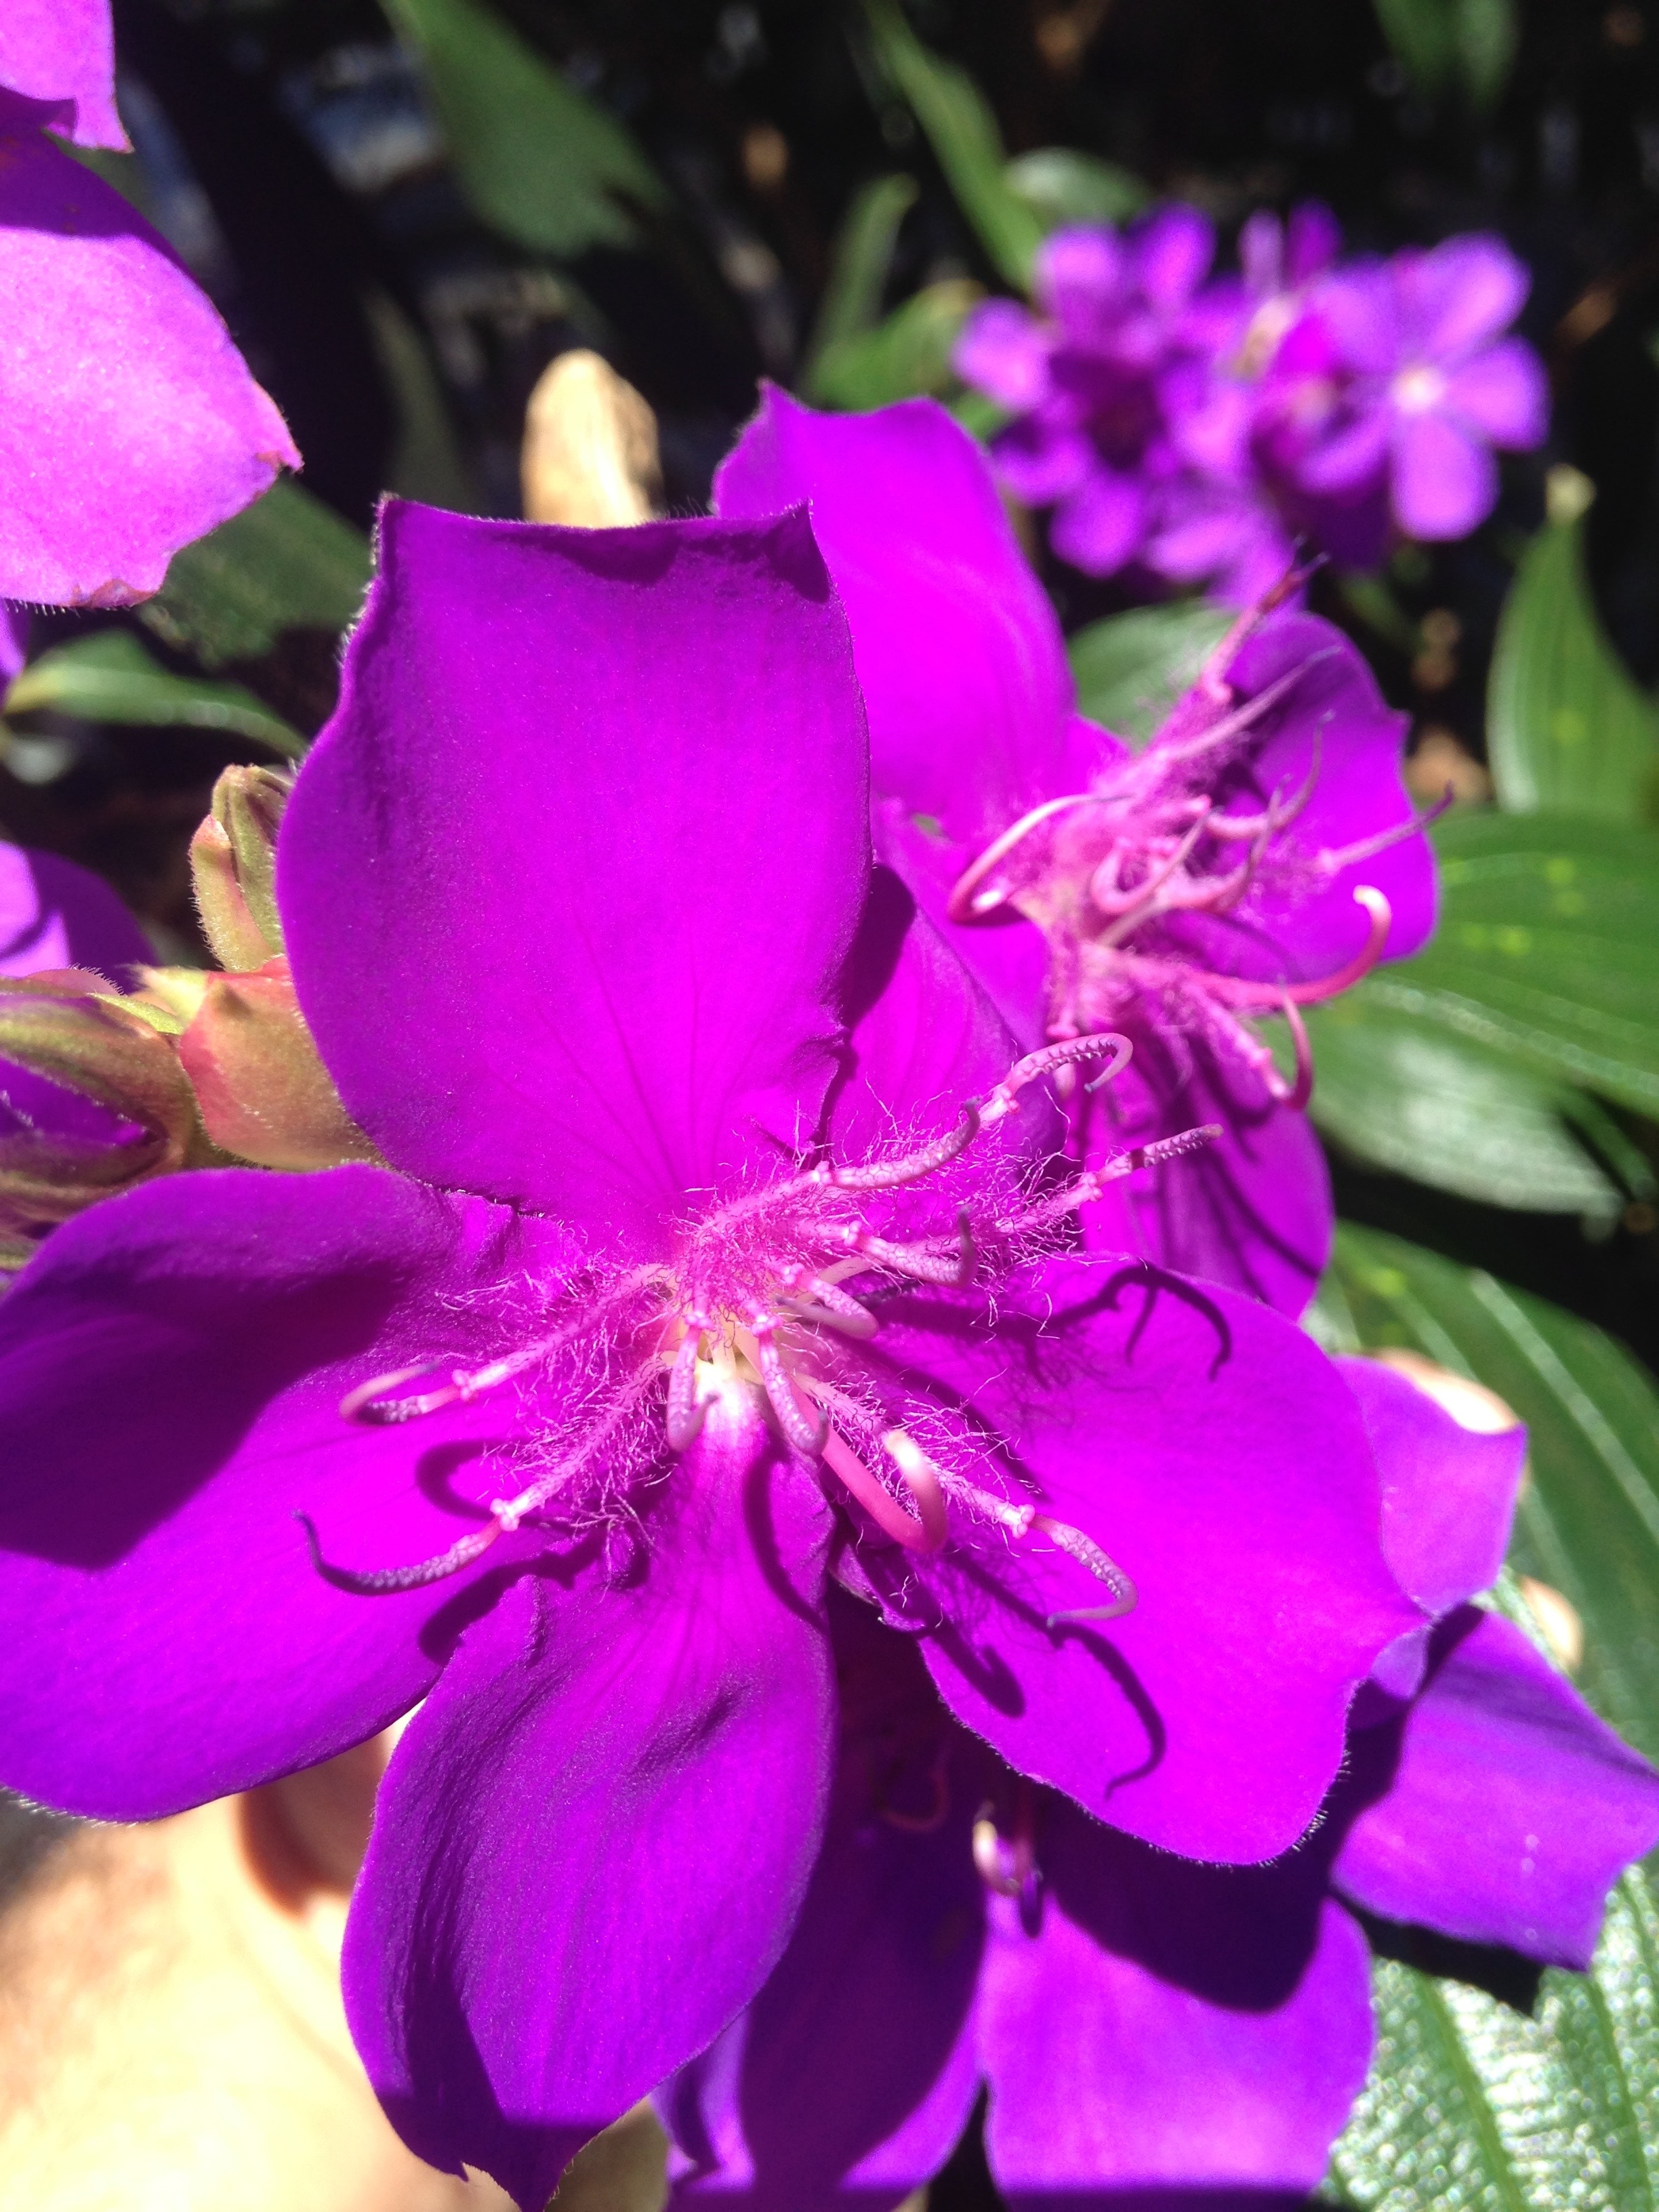
nature, blossom, plant, flower, purple, petal, spring, botany, pink, close, flora, wildflower, flowers, colorful flowers, shrub, violet, beauty, purple flower, macro photography, violet flower, lilac flower, flowering plant, purple plant, cattleya, annual plant, land plant